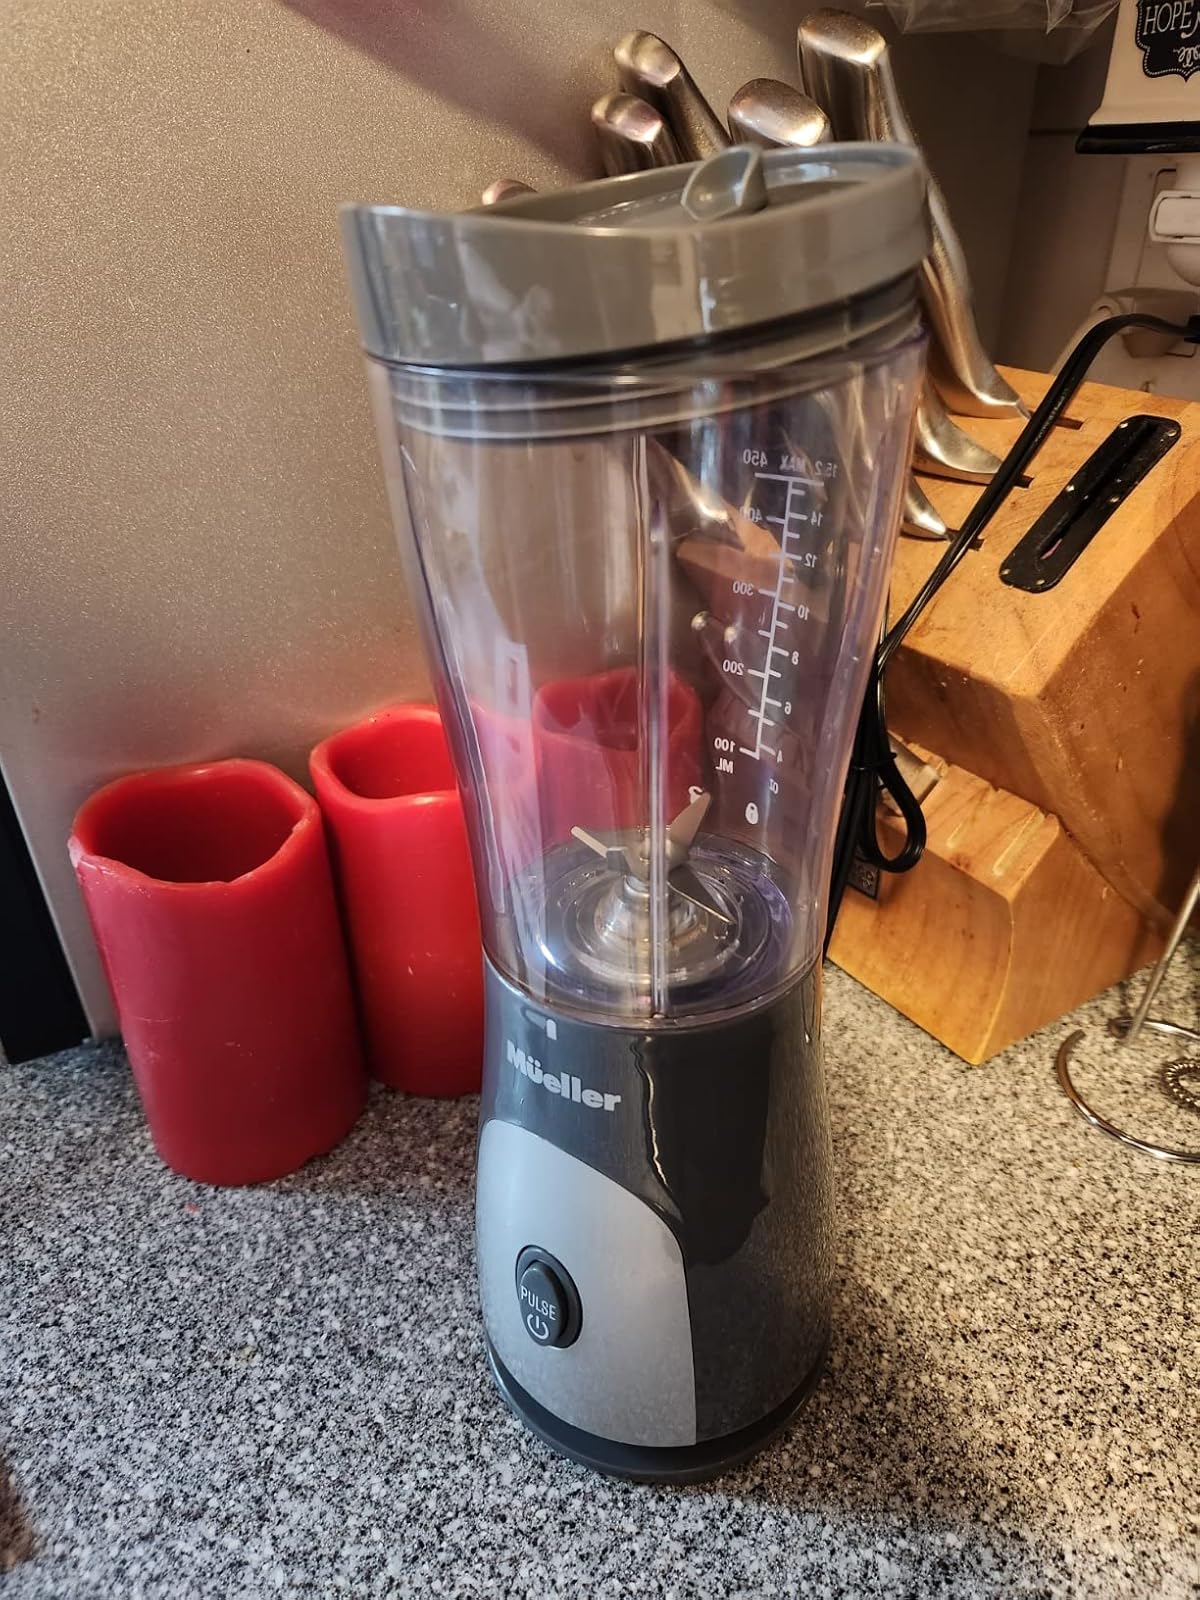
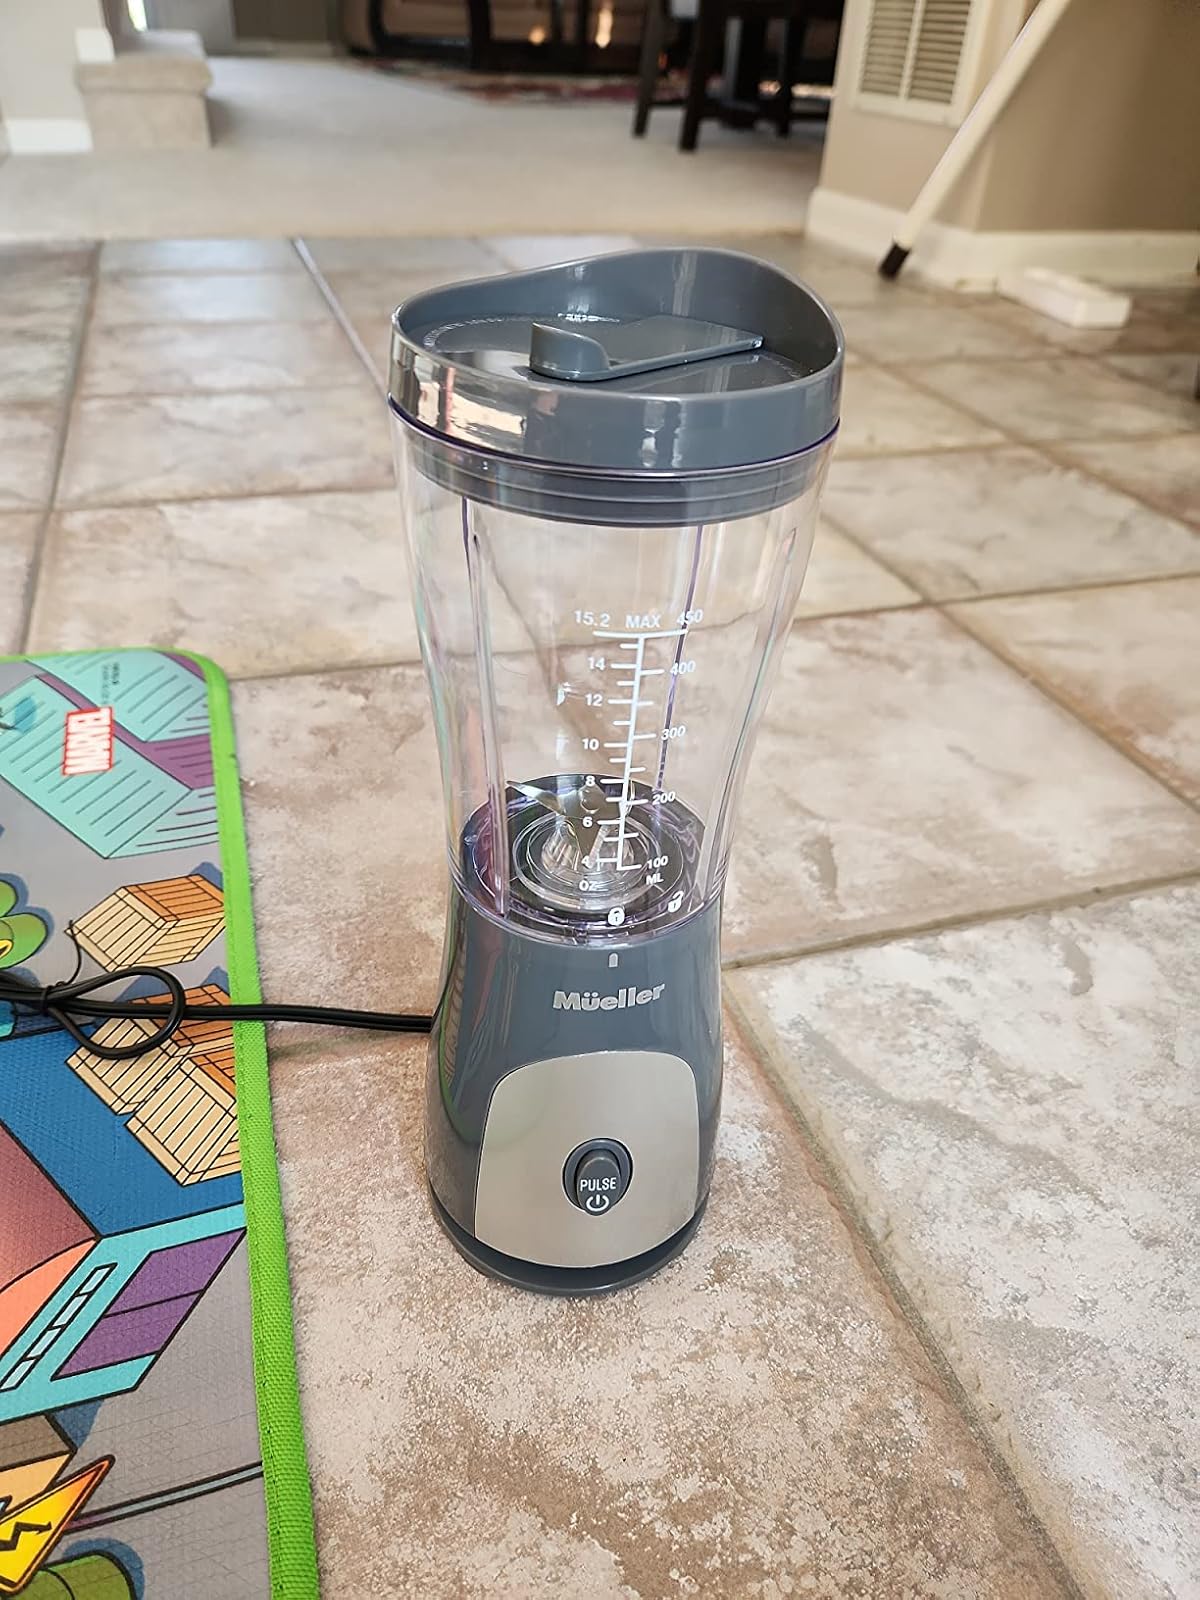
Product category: items_blender
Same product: yes